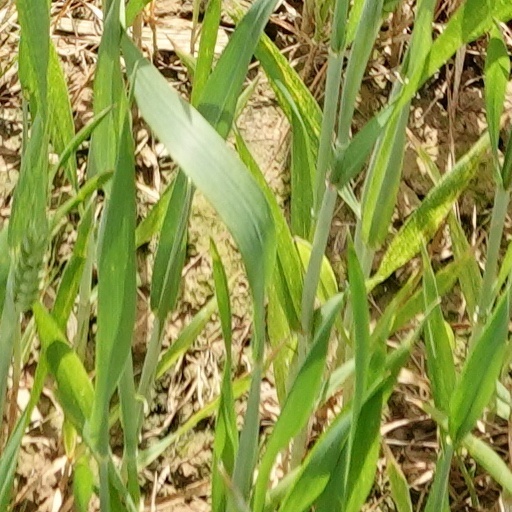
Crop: wheat